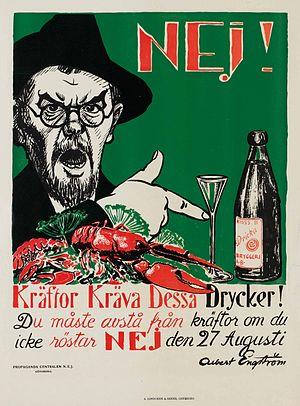
Albert Engström fut un artiste et écrivain suédois membre de l'Académie suédoise de 1922 à 1940.